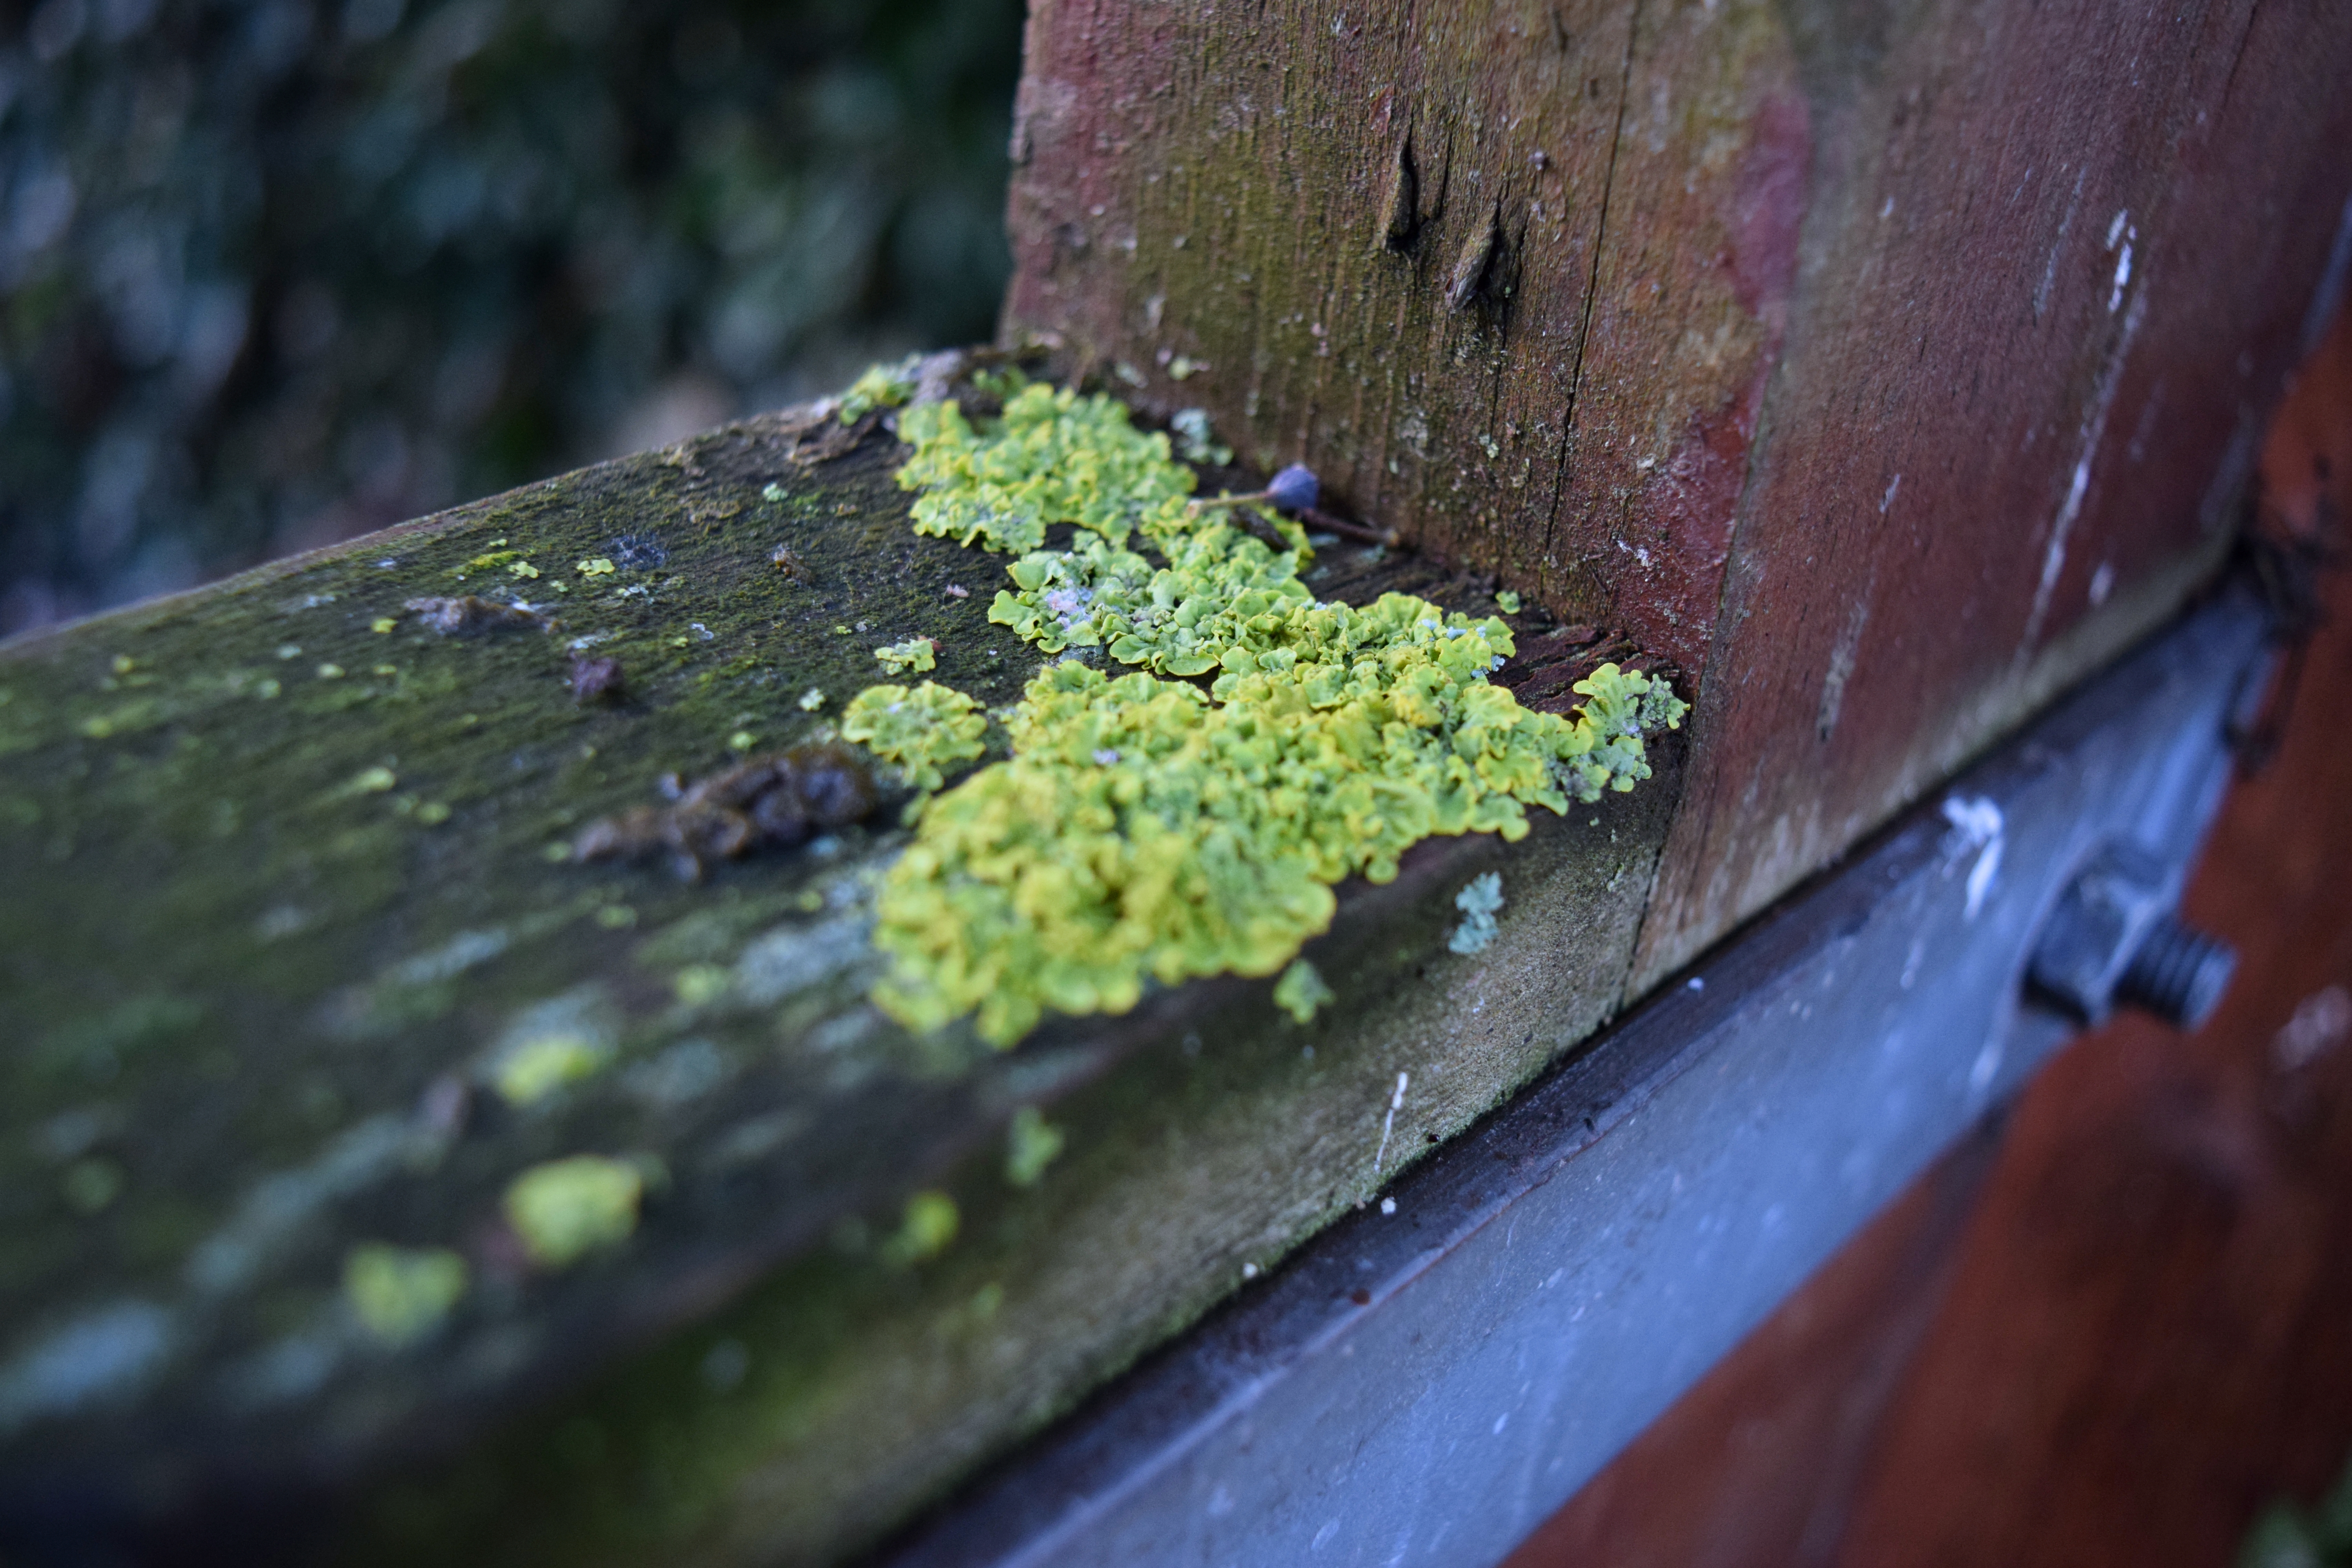
nature, green, grass, leaf, wood, plant, moss, organism, tree, trunk, non vascular land plant, photography, forest, plant stem